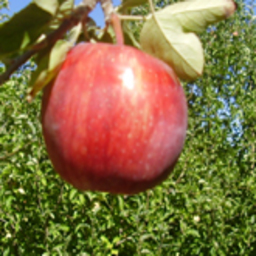
Label: Apple